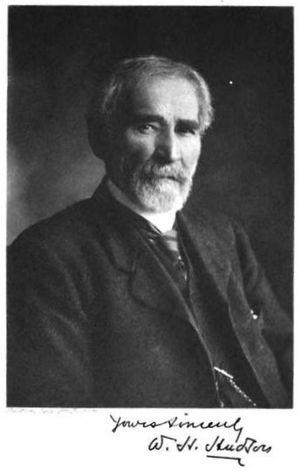
William Henry Hudson est un ornithologue, un naturaliste et un écrivain argentin d’origine britannique, né le 4 août 1841 et mort le 18 août 1922.